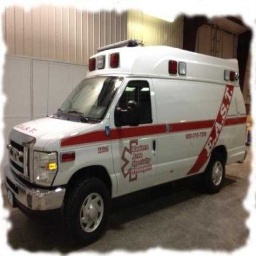
Label: ambulance